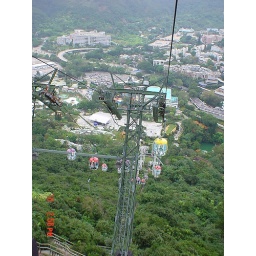
Cable car system in use in Hongkong to get to a section of the Ocean Park situated at a mountain top.